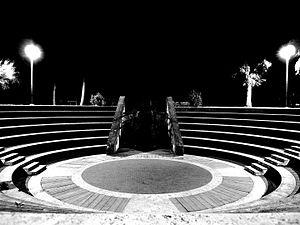
Le Parc Virgiliano est un parc panoramique situé sur la colline de Posillipo, à Naples.